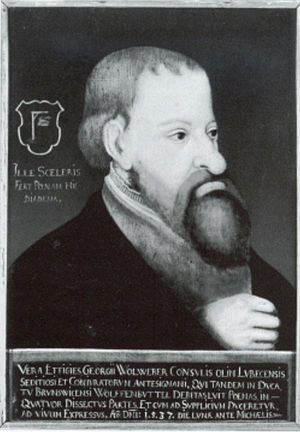
Jürgen Wullenwever
Jürgen Wullenwever, borgmester af Lübeck, blev formentlig født i Hamborg i 1492. En broder til ham, Joachim Wullenwever, var en tid danskfoged på Færøerne.